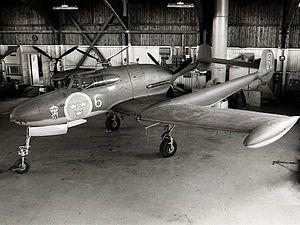
Le Saab J 21 était un avion de chasse conçu par la Suède pendant la Seconde Guerre mondiale. Il vola pour la première fois en 1943 et fut construit à 298 exemplaires.
En aéronautique, un moteur à hélice propulsive est un moteur placé devant l'hélice qu'il actionne. De ce fait, l'hélice donne l'impression de « pousser » l'aéronef. Dans la configuration classique, au contraire, l'hélice est située devant le moteur et donne l'impression de « tirer » l'avion : on parle d'hélice « tractive ».
Saab est le nom d'un constructeur aéronautique suédois. Ce nom est l'acronyme de Svenska Aeroplan Aktiebolaget. Depuis 2010 ses activités s'étendent au domaine de la construction navale.